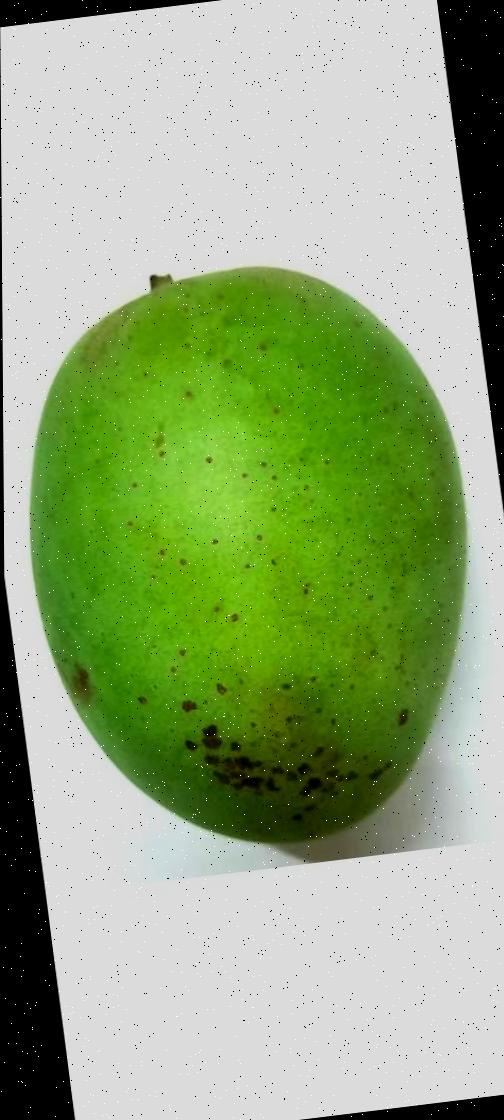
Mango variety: Langra